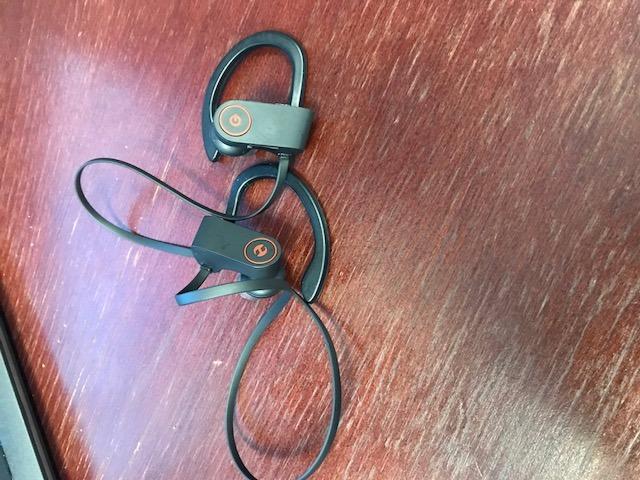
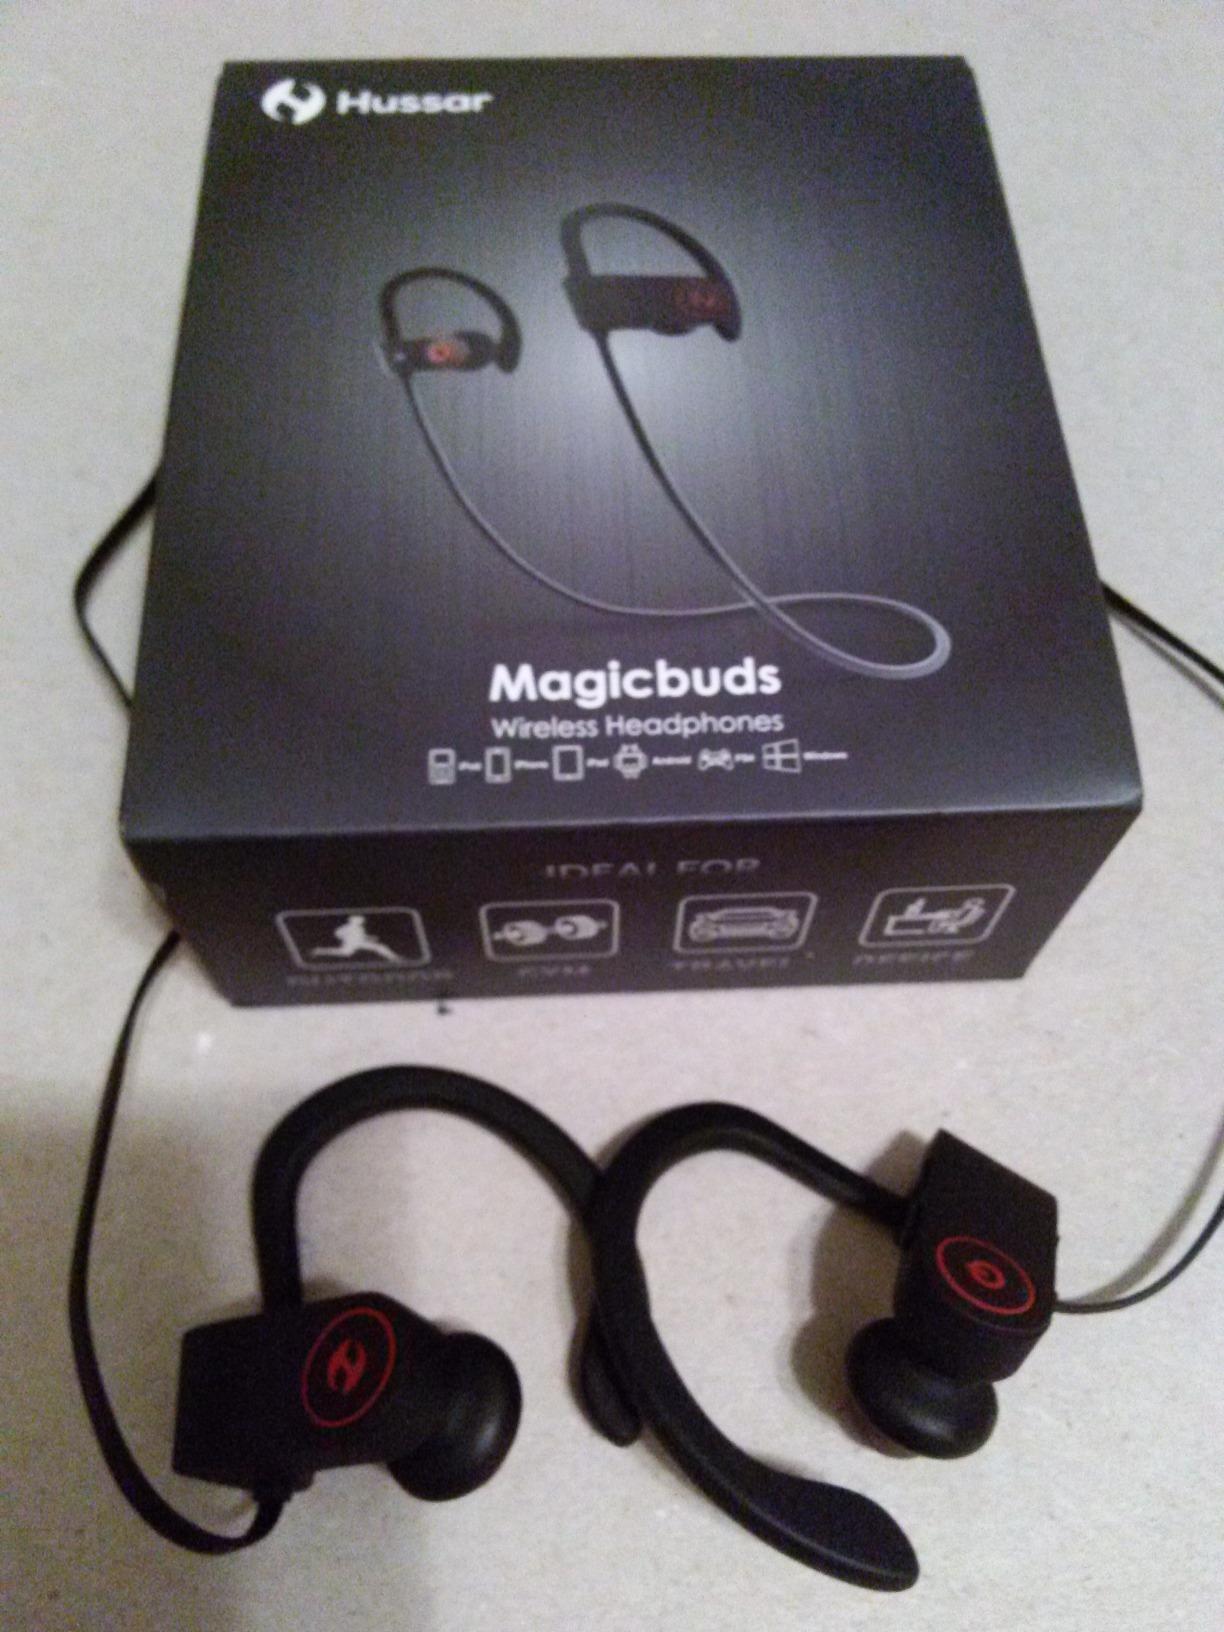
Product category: headphones
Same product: yes